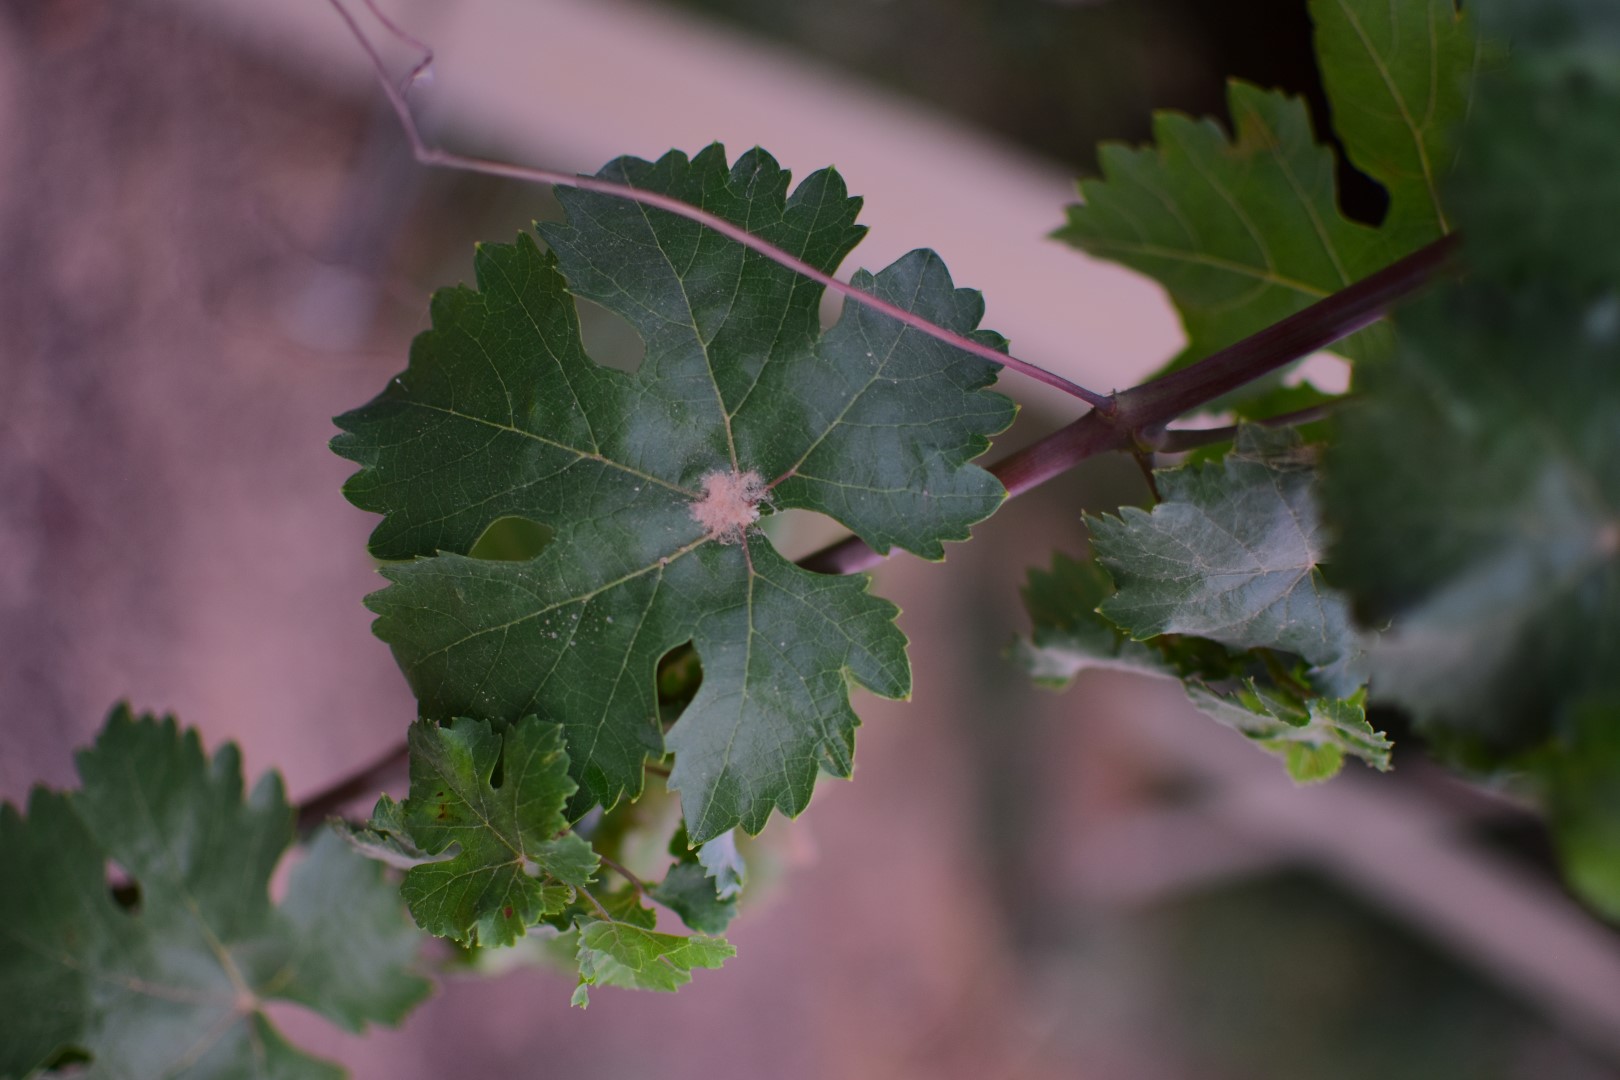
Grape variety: Aswud Balad